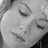
Emotion: sad